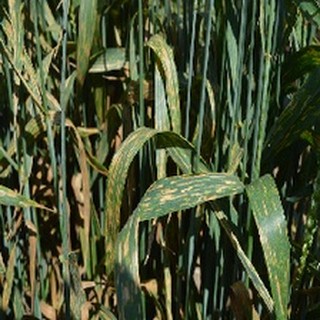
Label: wheat_yellow_rust